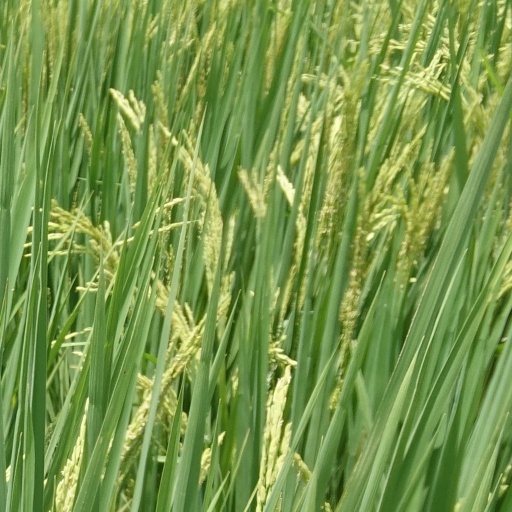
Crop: rice